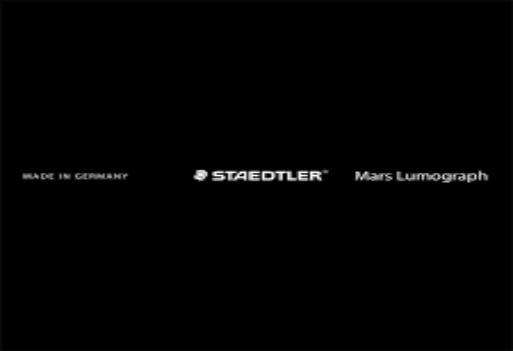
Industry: Necessities